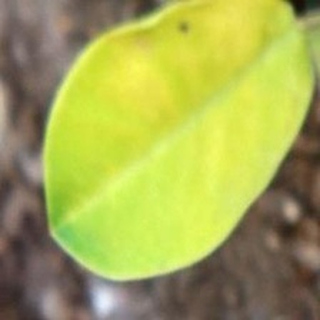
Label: groundnut_nutrition_deficiency